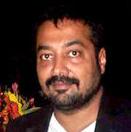
Age: 42